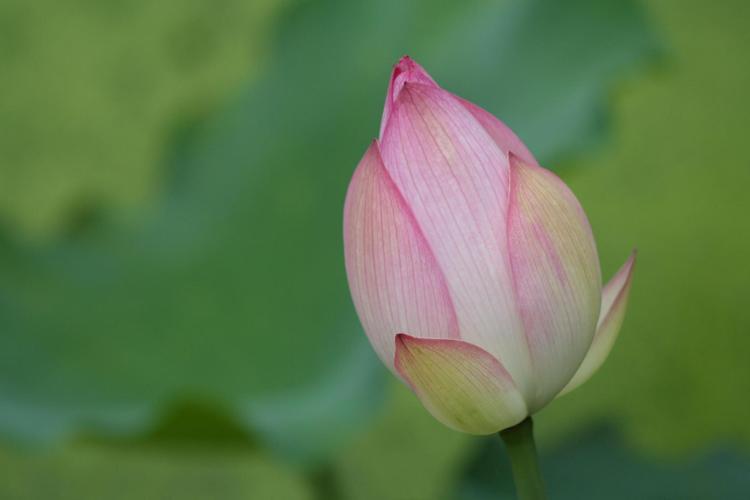
Label: lotus